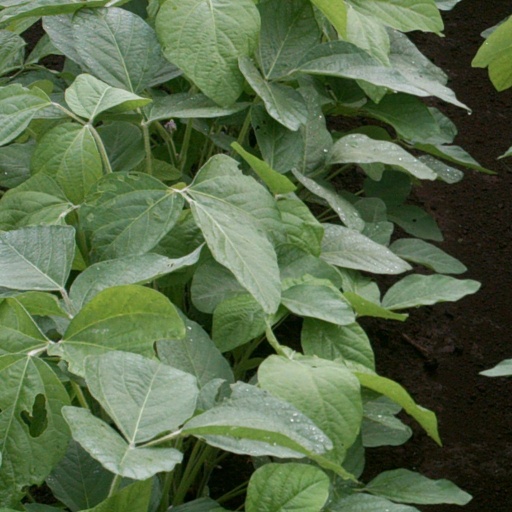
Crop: soybean